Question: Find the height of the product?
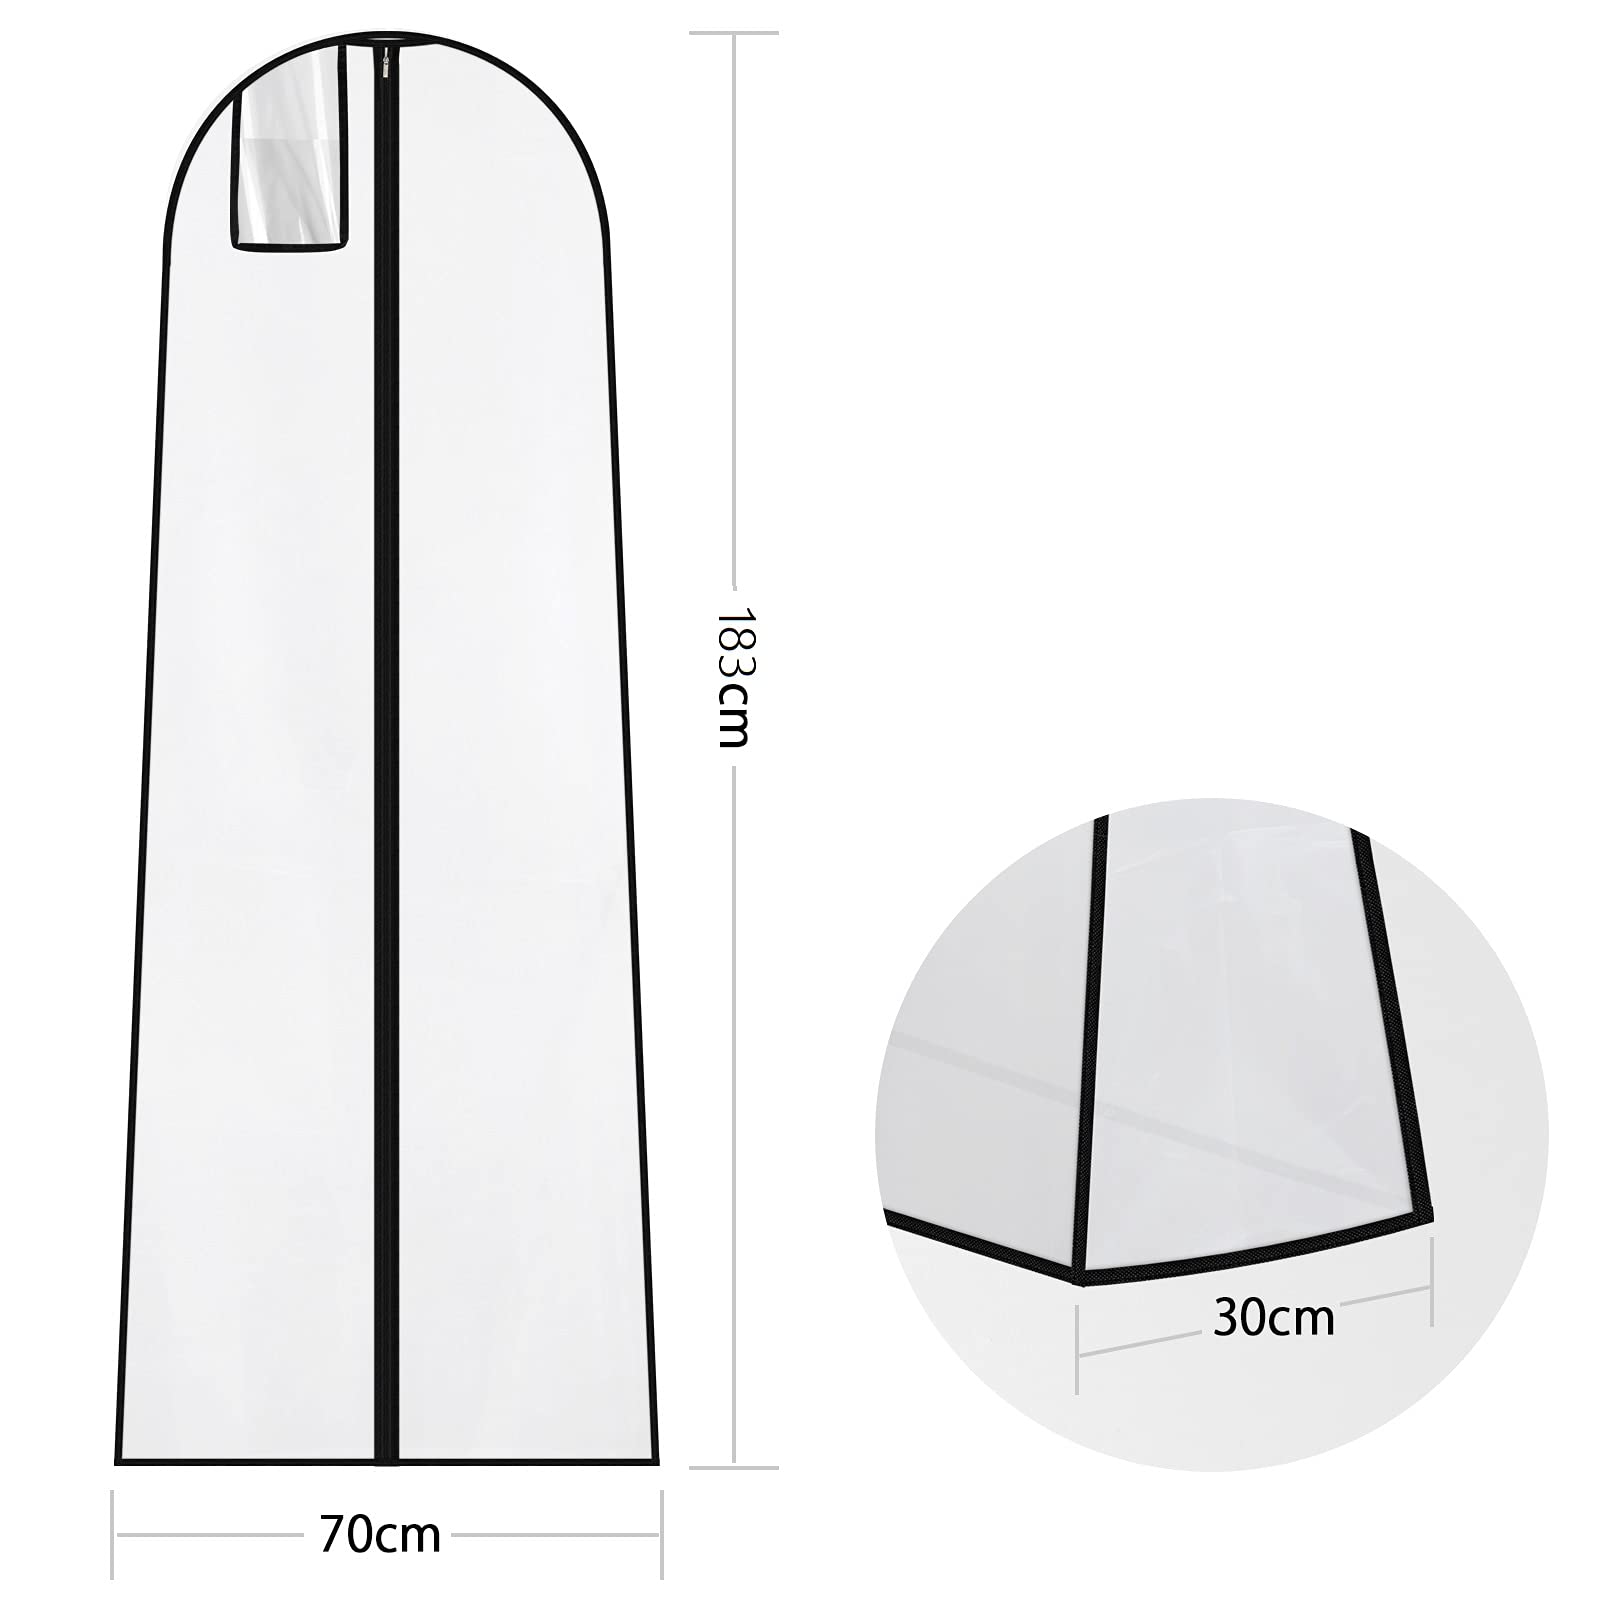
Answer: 183.0 centimetre